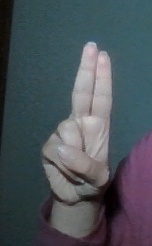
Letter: taa